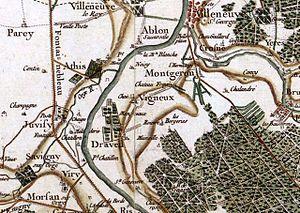
Carte de la région de Vigneux-sur-Seine au XVIIe siècle par Cassini
Vigneux-sur-Seine est une commune française située à 17,6 kilomètres du centre de Paris dans le département de l’Essonne en région Île-de-France. Elle est le chef-lieu du canton de Vigneux-sur-Seine.
Vigneux-sur-Seine est une commune française située à 17,6 kilomètres du centre de Paris dans le département de l’Essonne en région Île-de-France. Elle est le chef-lieu du canton de Vigneux-sur-Seine.